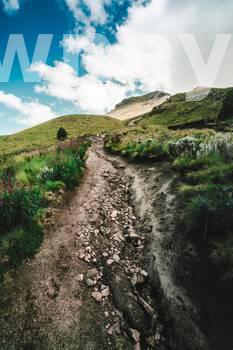
Label: Watermark